Chari River

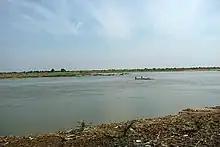
Chari River

The Chari River, or Shari River, is a long river, flowing in Central Africa. It is the main source of water of Lake Chad, which is located at the junction of four countries: Nigeria, Niger, Chad, and Cameroon.